Ivan Král

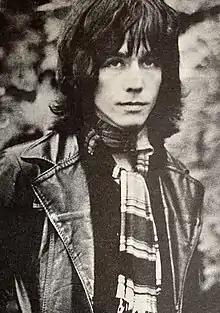
Kral in 1974

Ivan Král (12 May 1948 – 2 February 2020) was a Czech-born American composer, filmmaker, guitarist, record producer, bassist, and singer-songwriter. He worked across genres including pop music, punk rock, garage rock, rock, jazz, soul, country and film scores. His music has been recorded by such artists as U2, Téléphone, Patti Smith, Iggy Pop, David Bowie, Simple Minds, and John Waite, among others, and he won three times at the Anděl Awards. He died of cancer in 2020, aged 71.